Juvénal Habyarimana

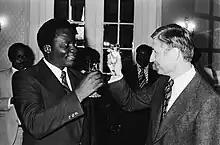

On 5 July 1973, while serving as Army Chief of Staff and minister of defense, Habyarimana seized power in a coup d'état against the incumbent President Grégoire Kayibanda, ousting Kayibanda's ruling Parmehutu party. In 1975, he created the "Mouvement Révolutionnaire National pour le Développement" as the country's only legal party. The government stayed almost entirely in military hands until 1978 when a new constitution was approved in a referendum. At the same time, Habyarimana was elected to a five-year term as president; as president of the MRND, he was the only candidate. He was reelected in 1983 and 1988, both times as the only candidate.